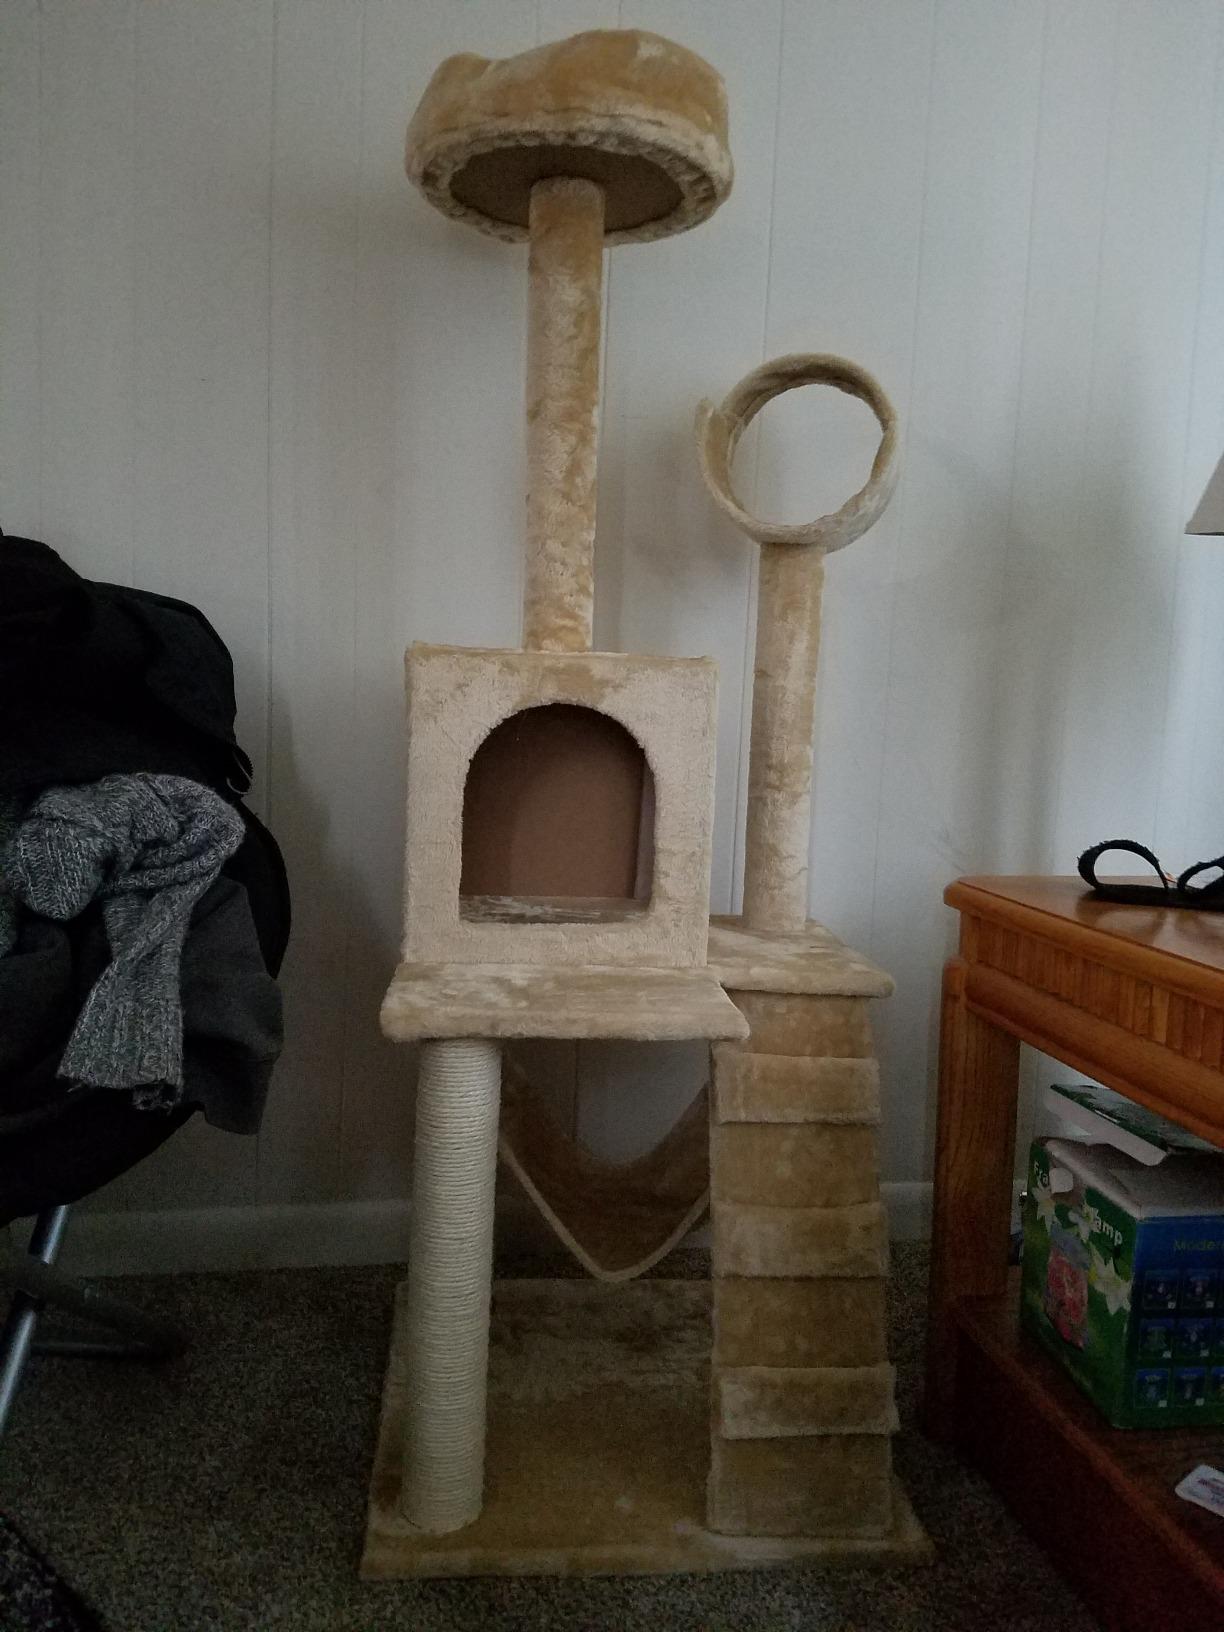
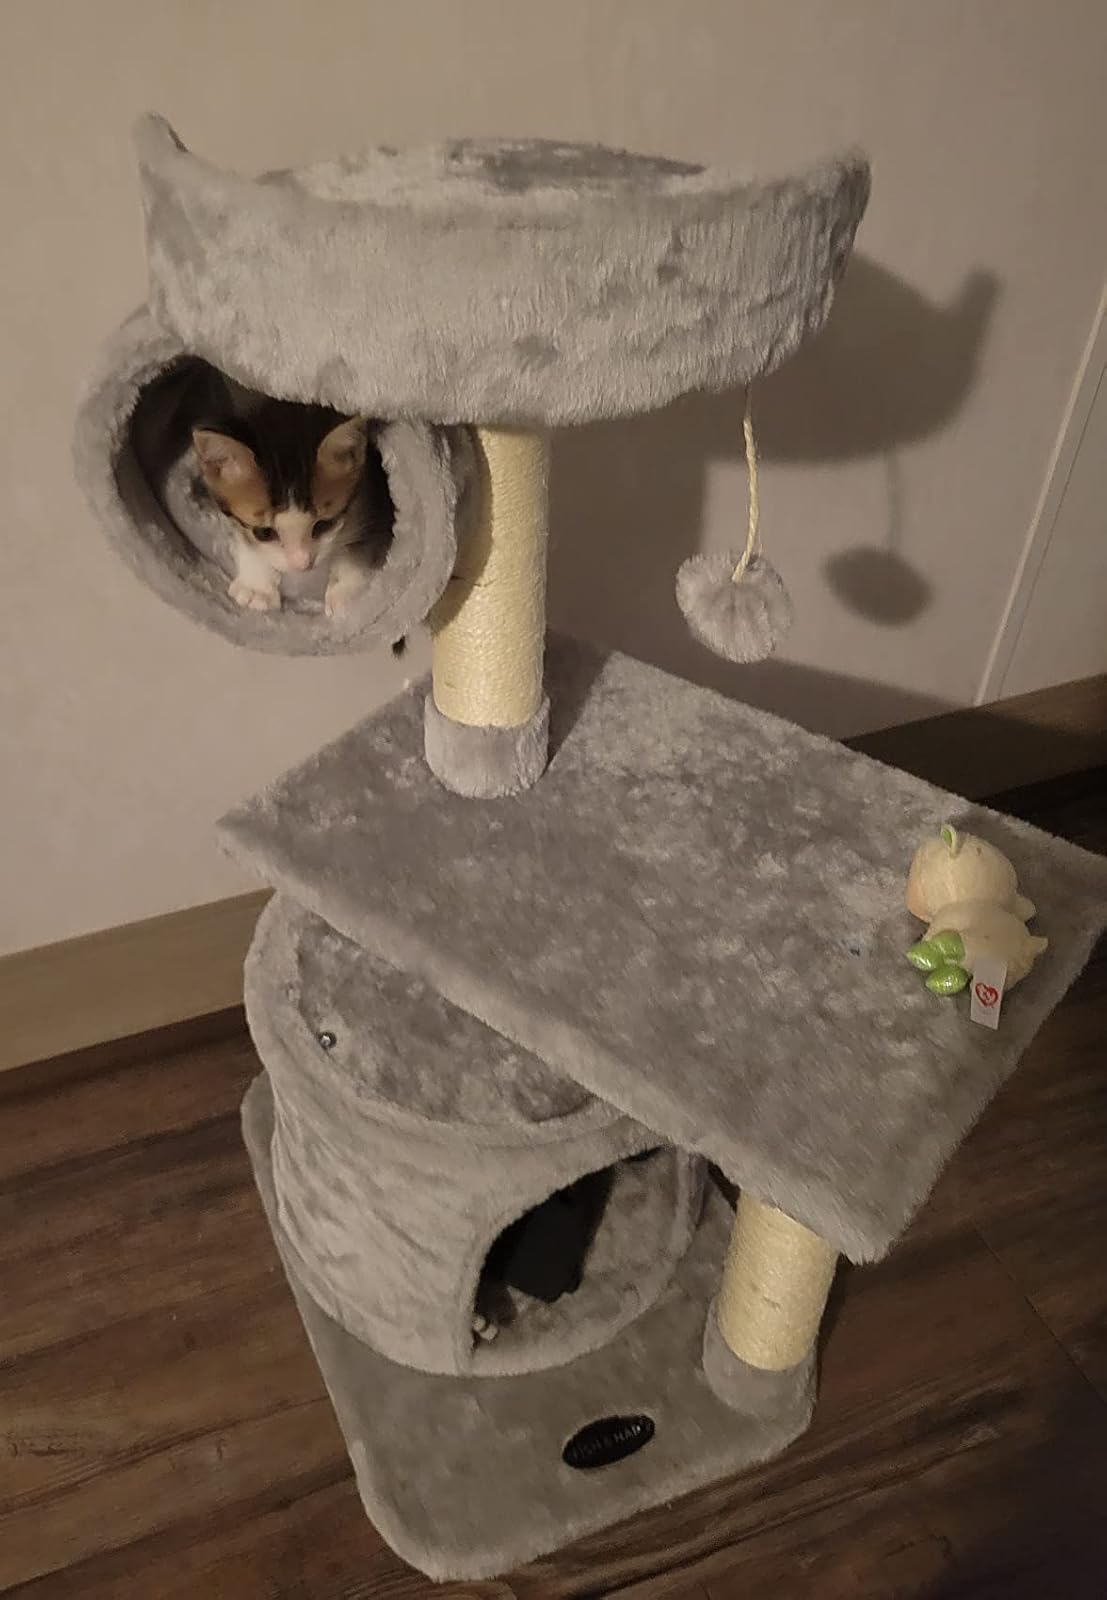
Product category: items_cat tree
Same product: no